Landstuhl station

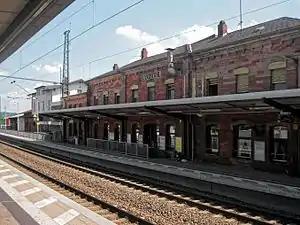

Landstuhl station is a station in the town of Landstuhl in the German state of Rhineland-Palatinate. Deutsche Bahn classifies it as belonging to station category 3 and has three platforms tracks. The station is located in the network of the Verkehrsverbund Rhein-Neckar (VRN) and belongs to fare zone 844.